Alexander E. Little

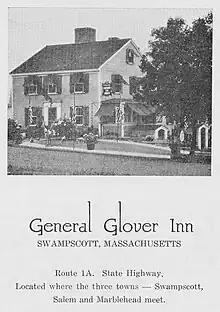
Glover Farmhouse, adaptively repurposed into the General Glover Inn by Alexander & Lillian Little

A. E. Little introduced the Sorosis brand in 1897, and was the first women's shoe to be branded with a trade-mark. The name was derived from the ancient Greek word for sisterhood, and was also the name of a famous women's suffrage group Sorosis of the late 19th century. The shoes were made in Lynn, MA and would gain national popularity.